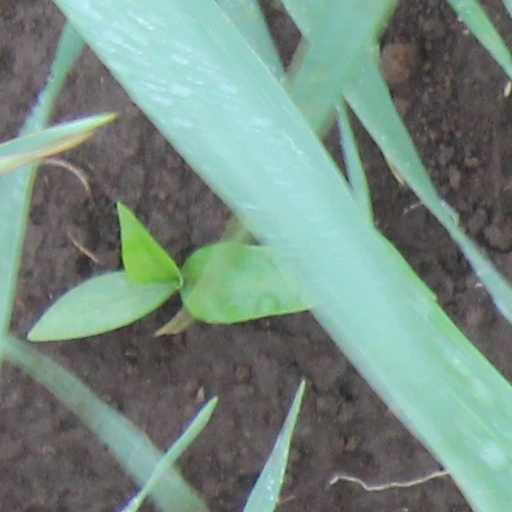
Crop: wheat